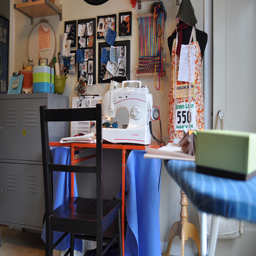
This sewing room space is small but well stocked.
A room with crafting supplies and a sewing table.
A chair and a sewing machine on the table
A sewing machine sitting on a table in a room
a table that has a chair and a sewing machine on it